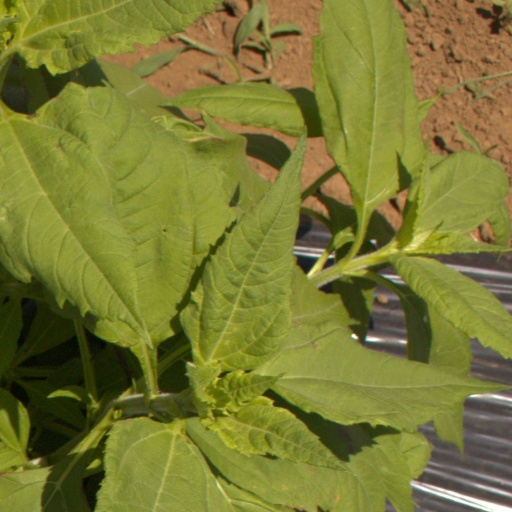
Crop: Jerusalem artichoke